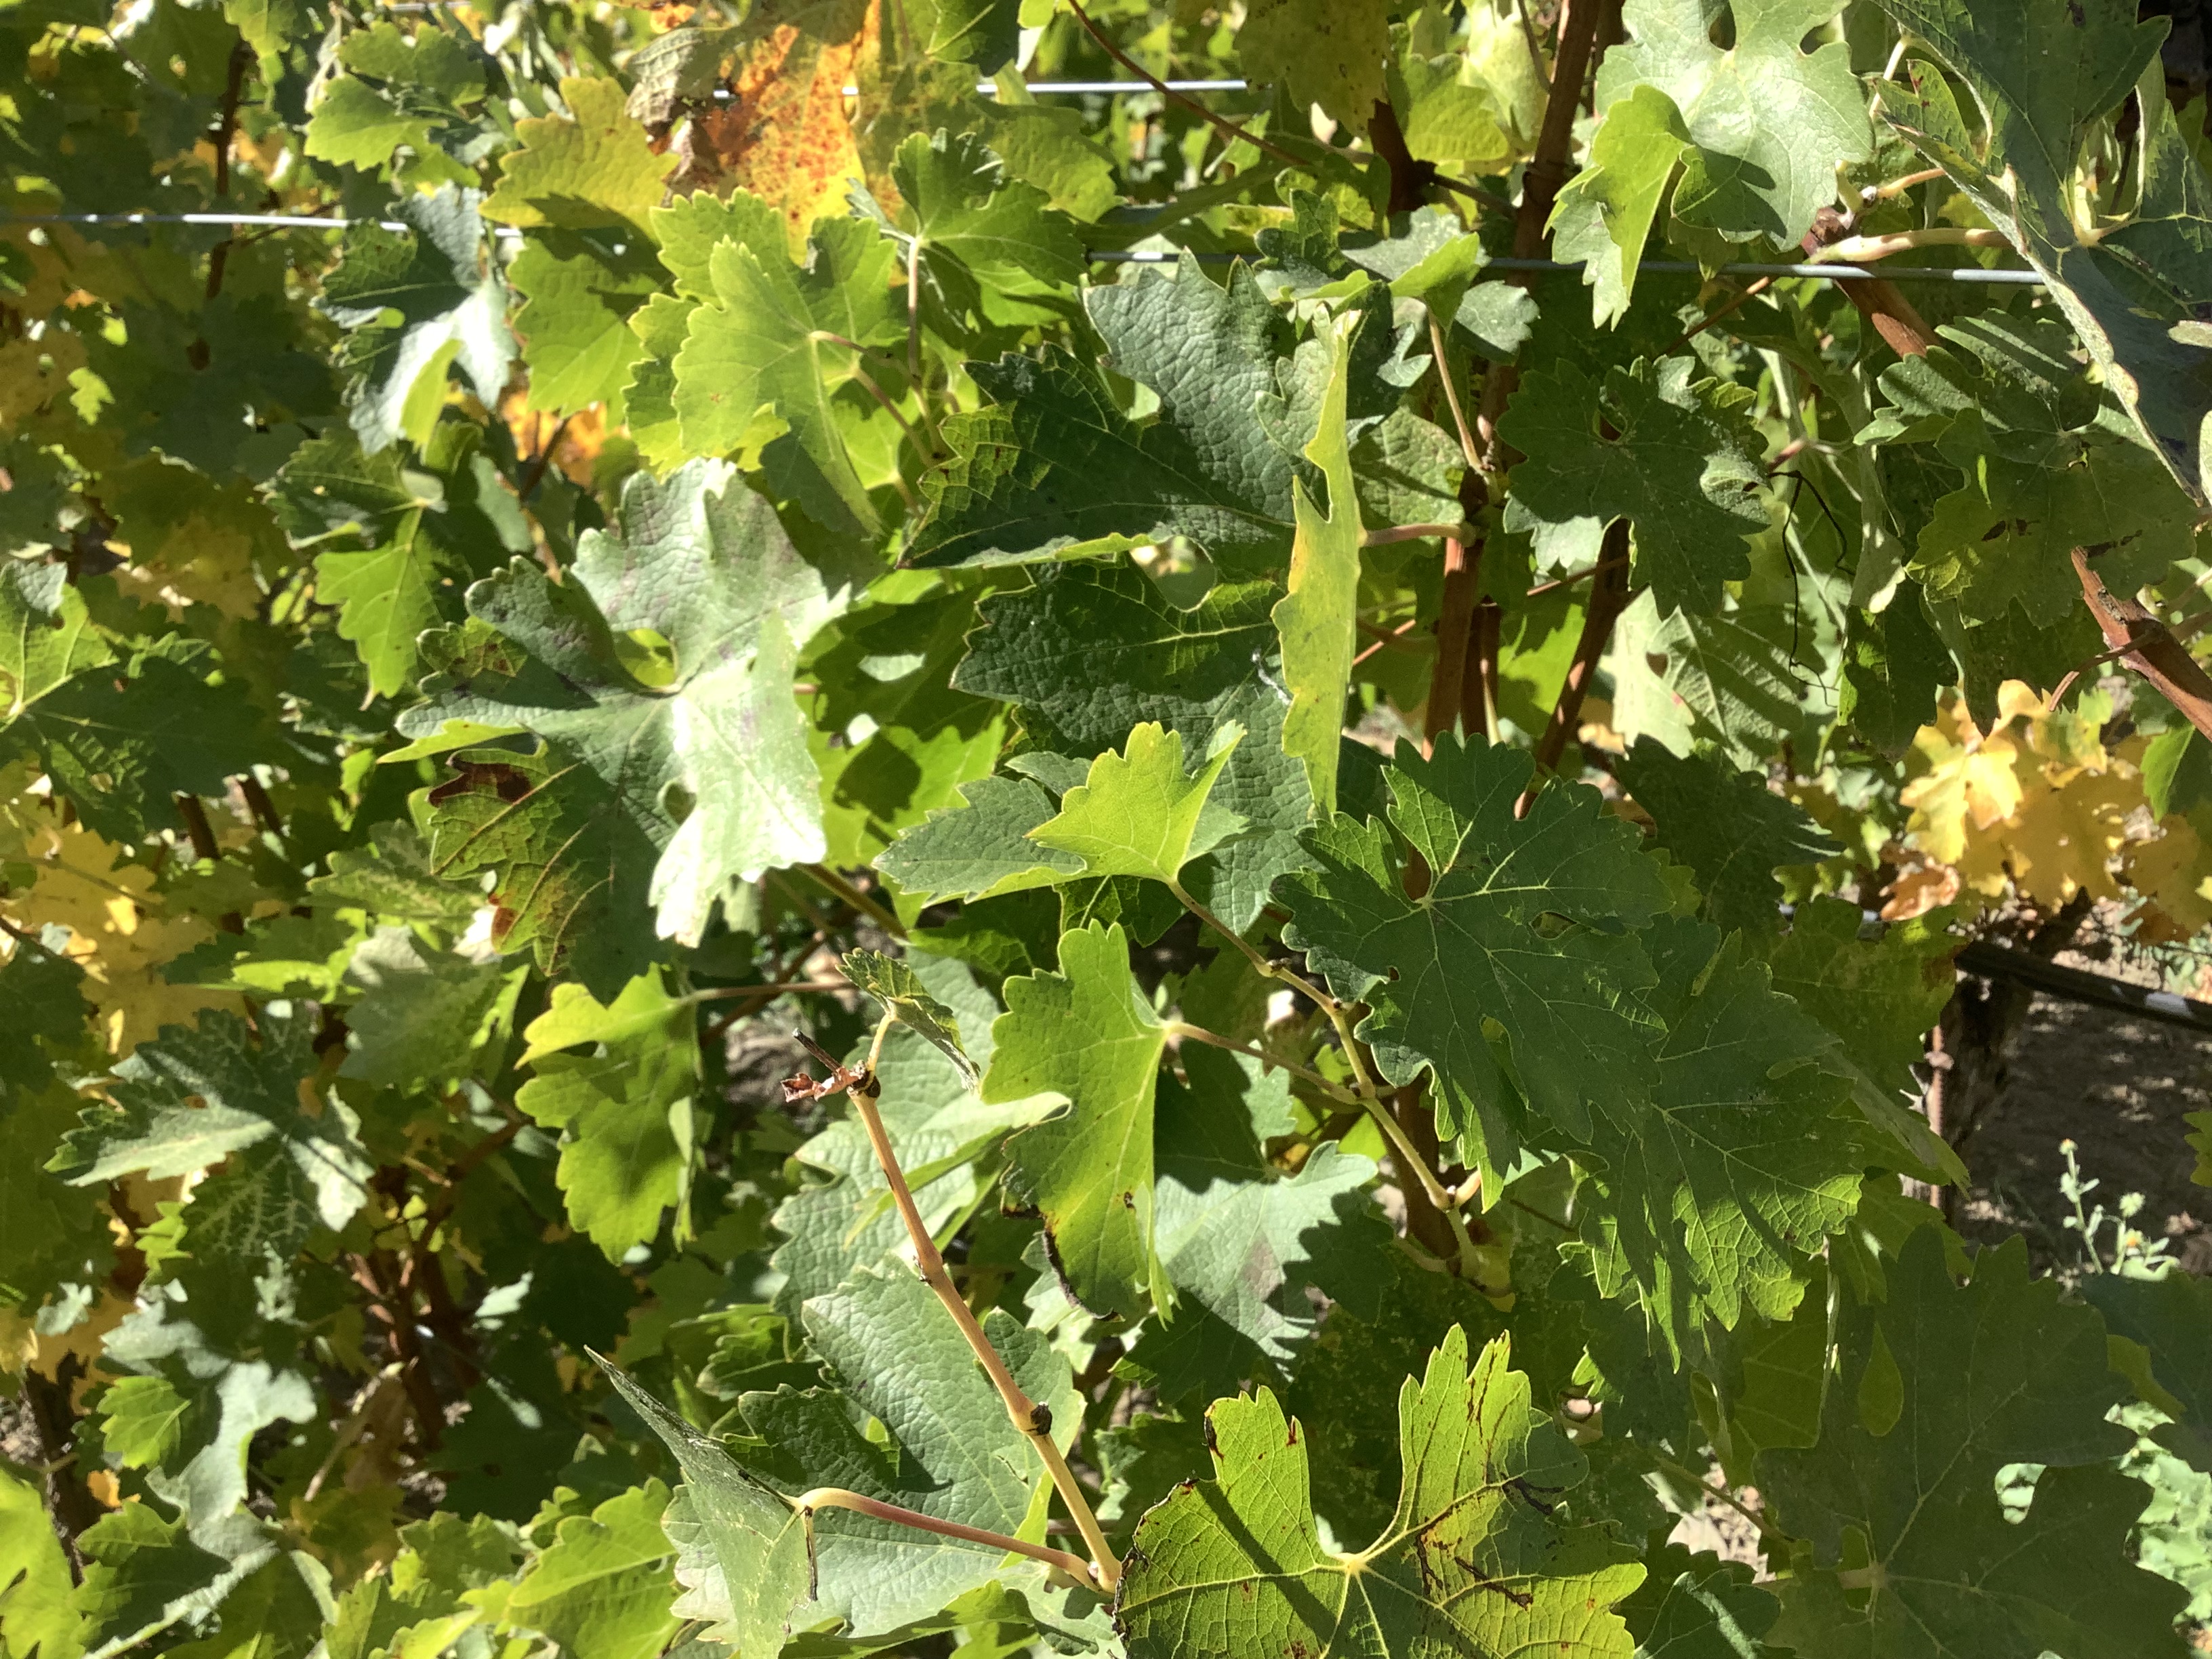
Label: No Virus